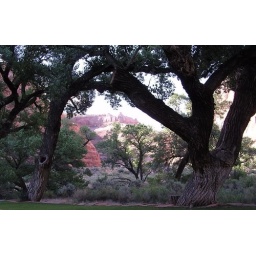
trees and red hills in utah